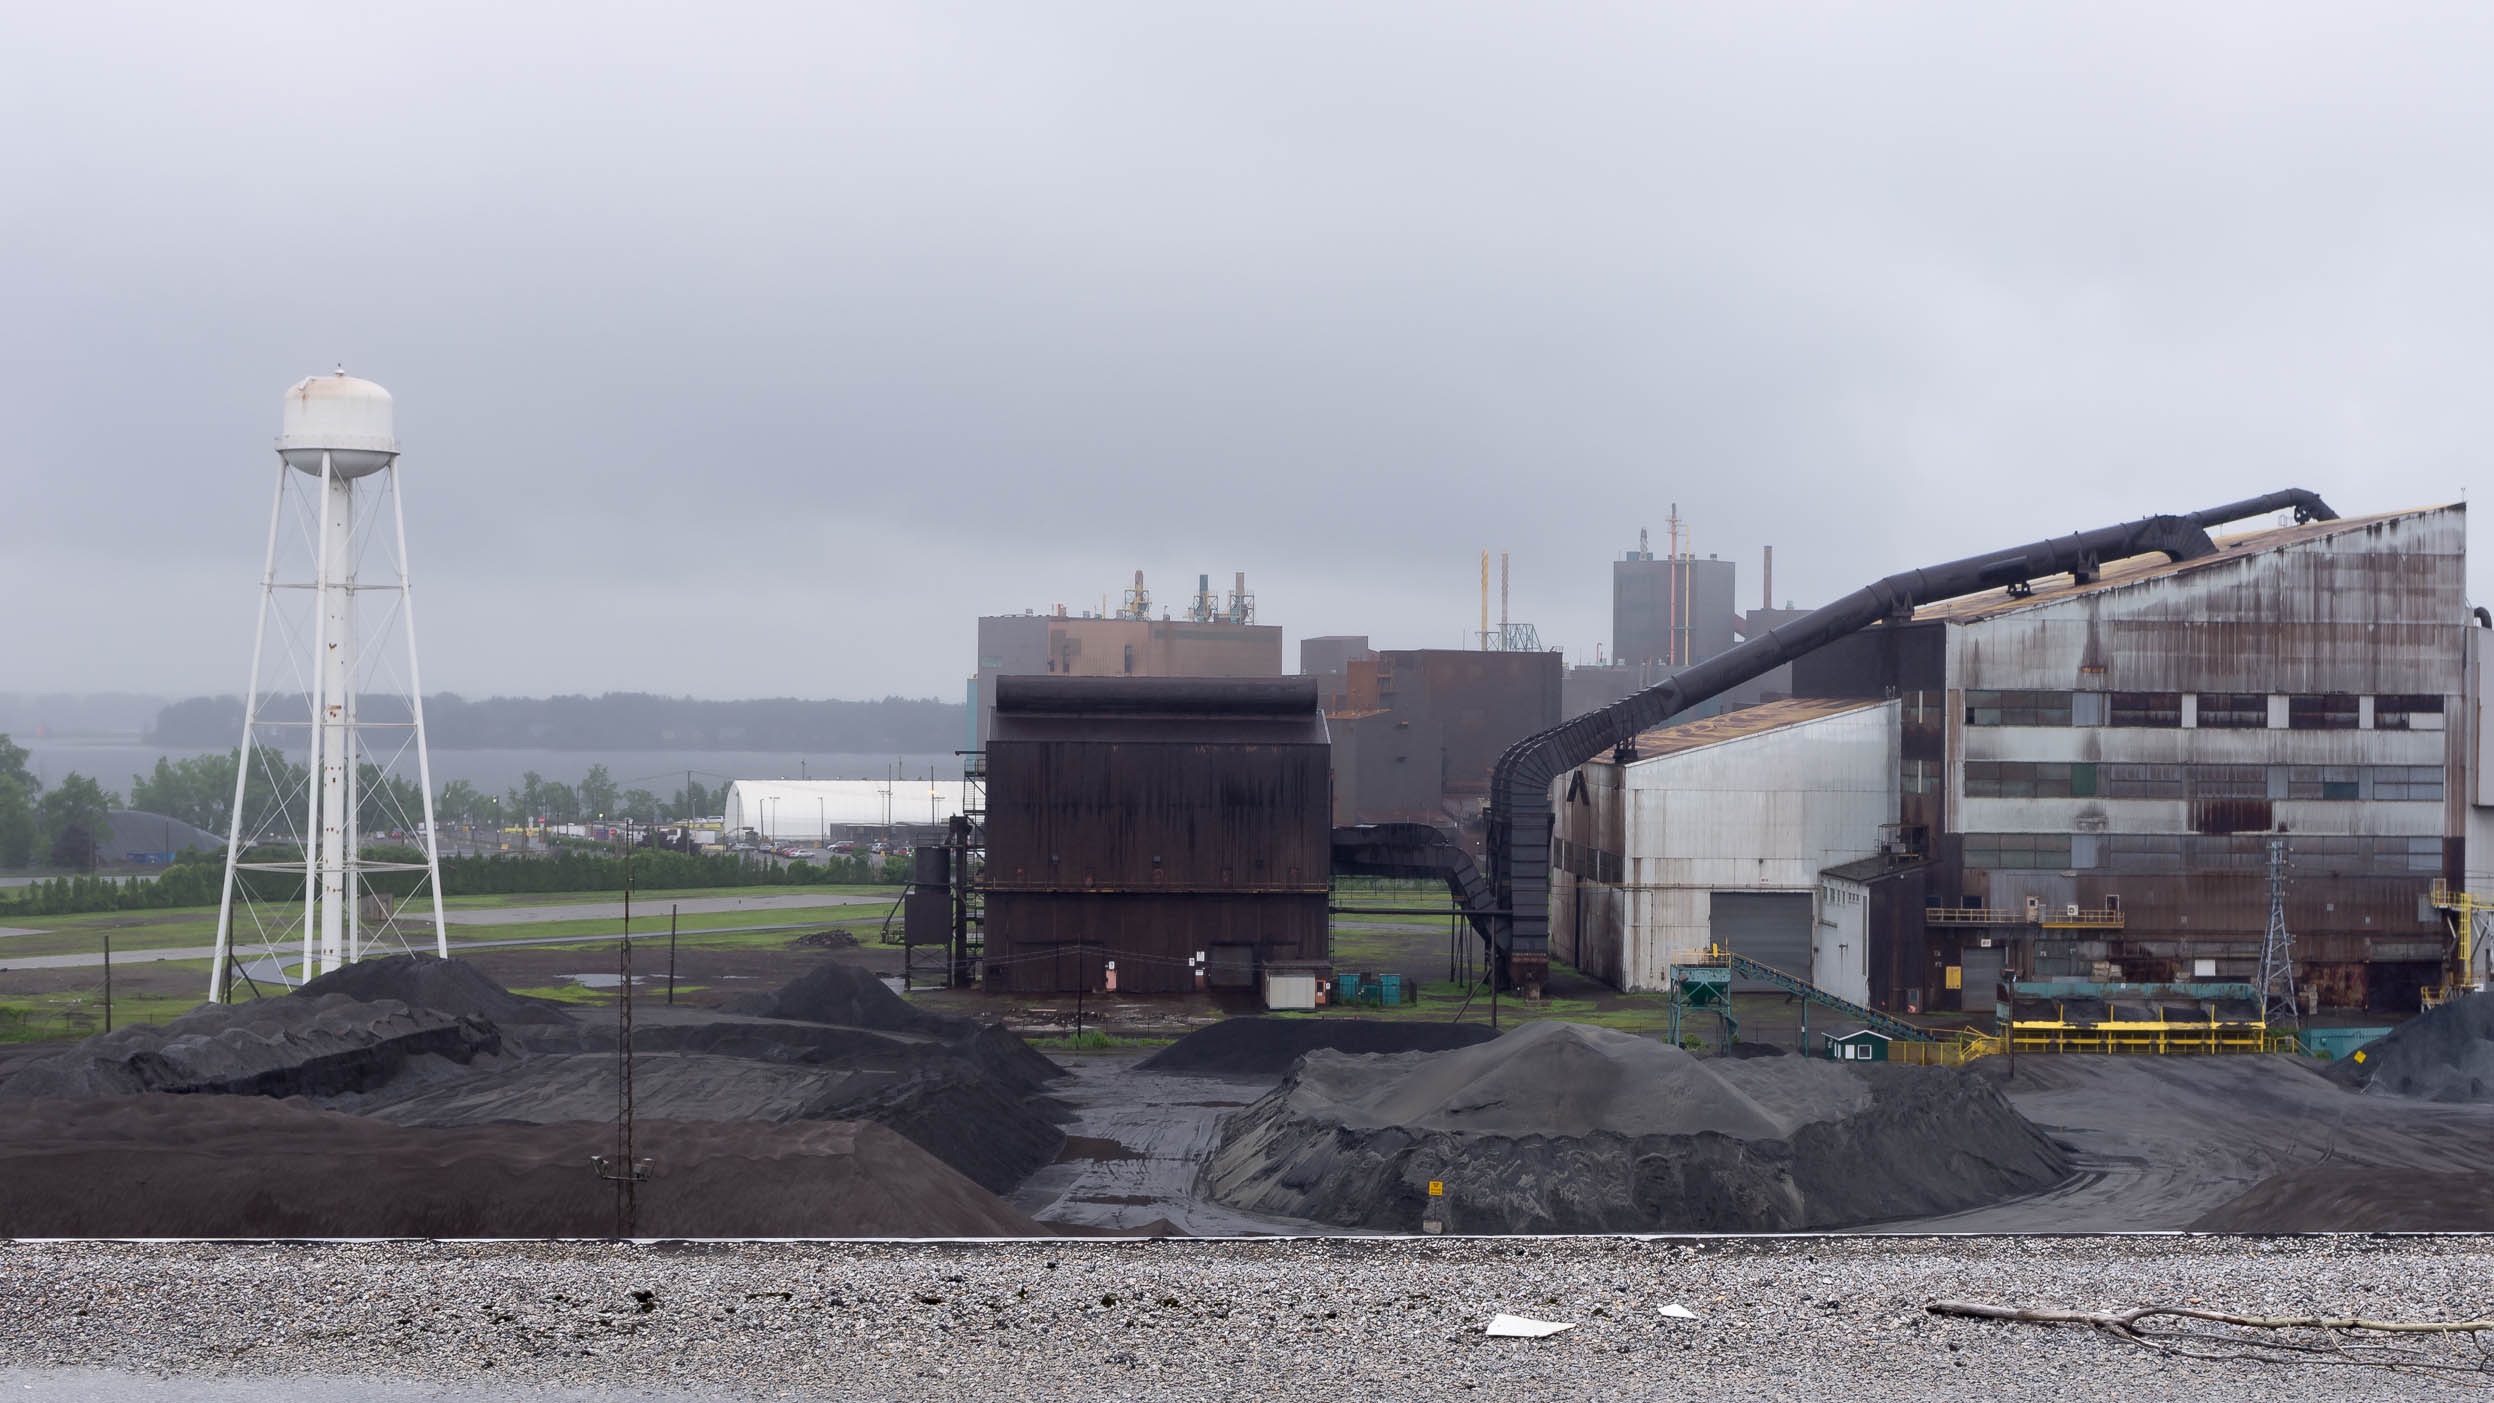
structure, asphalt, transport, vehicle, industry, stadium